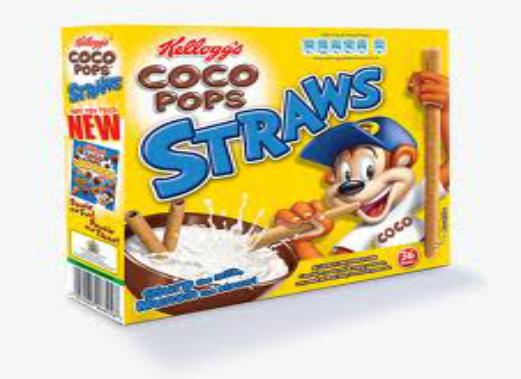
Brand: Coco Pops
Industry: Food